Nicolas Joseph Maison

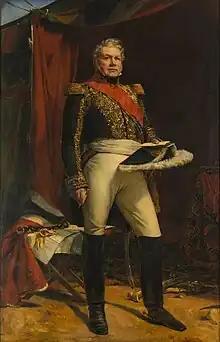
Portrait by Léon Cogniet, 1835

Nicolas Joseph Maison, marquis de Maison (19 December 1771 – 13 February 1840) was a French military officer who served in the French Revolutionary Wars, the Napoleonic Wars, and as commander of the Morea expedition during the Greek War of Independence. He was made a Marshal of France in 1829 and served as Minister of War from 1835 to 1836.